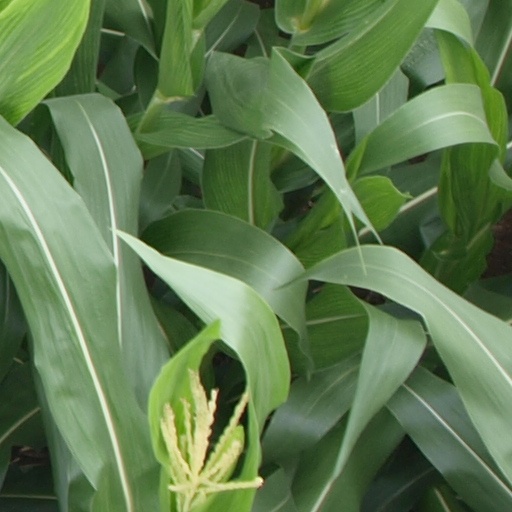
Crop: maize; corn